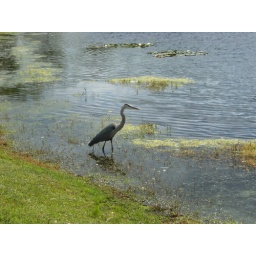
A beautiful heron walking in the lake on campus Location : Lake across from Classroom 1 building